Golden-bellied gerygone

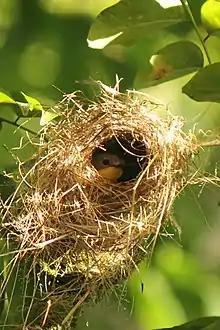
"Gerygone sulphurea" at nest

The golden-bellied gerygone (Gerygone sulphurea) is a species of bird in the family Acanthizidae. It is found in Brunei, Indonesia, Malaysia, the Philippines, Singapore, Cambodia, Vietnam and Thailand. Its natural habitats are subtropical or tropical moist lowland forest and subtropical or tropical mangrove forest.